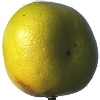
Label: pomelo_sweetie